Children's Oncology Group

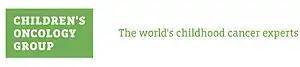
Children's Oncology Group

The Children's Oncology Group (COG), a clinical trials group supported by the National Cancer Institute (NCI), is the world's largest organization devoted exclusively to pediatric cancer research. The COG conducts a spectrum of clinical research and translational research trials for infants, children, adolescents, and young adults with cancer.